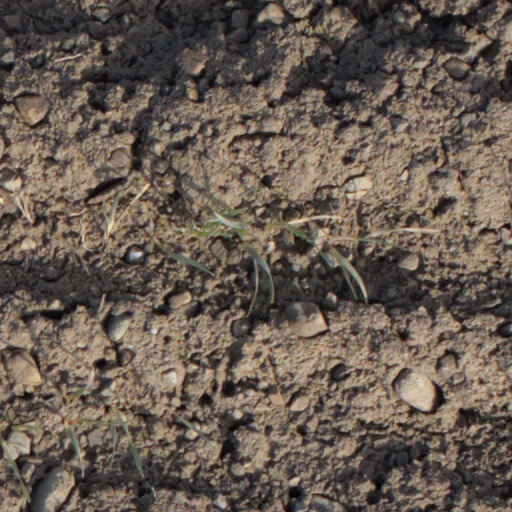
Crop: wheat